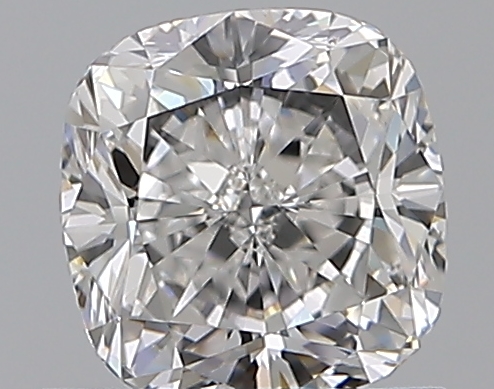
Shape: cushion
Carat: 1
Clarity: VS1
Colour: E
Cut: VG
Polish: EX
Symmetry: VG
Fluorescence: N
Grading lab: GIA
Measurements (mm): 5.61 x 5.45 x 3.89